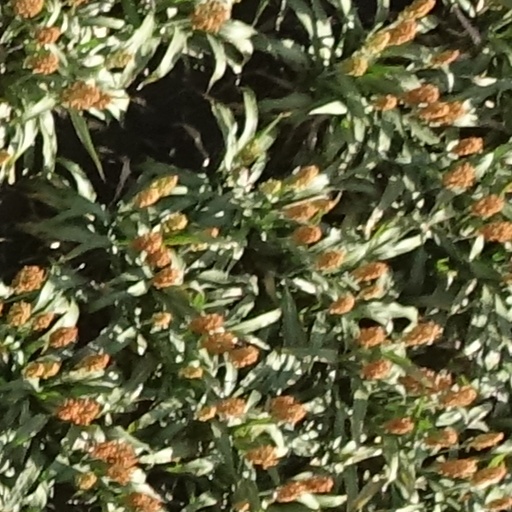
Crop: sorghum